Mother Is a Freshman

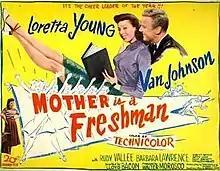
Theatrical release poster

Mother Is a Freshman is a 1949 American technicolor comedy film directed by Lloyd Bacon and starring Loretta Young, Van Johnson and Rudy Vallée. It was produced and distributed by 20th Century Fox. The film was nominated for an Academy Award for Best Costume Design by Kay Nelson.